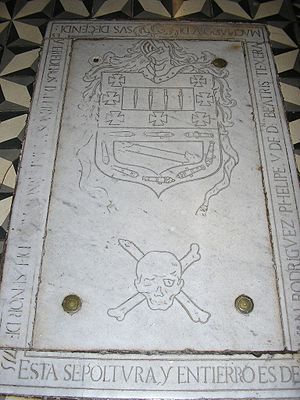
Amaro Pargo / Biografi
Amaro Pargo grav i kirken Santo Domingo de Guzmán (La Laguna, Tenerife).
Amaro Rodríguez Felipe y Tejera Machado var en spansk kaper og købmand. Han har en meget kendt som Amaro Pargo.